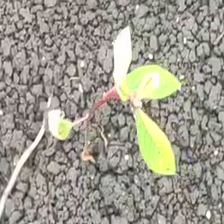
Weed species: Moti_dudhi(Euphorbia_geneculata_L)